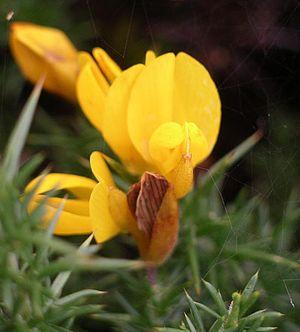
L'ajonc de Le Gall est une espèce de plantes dicotylédones de la famille des Fabaceae, originaire d'Europe occidentale. Ce sont de petits arbrisseaux épineux, d'environ 50 cm de haut, à feuilles persistantes, qui croissent dans les milieux maritimes des côtes de l'Atlantique de l'Écosse à l'Espagne.